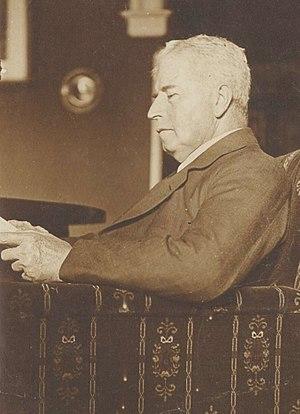
Edmund Barton, né le 18 janvier 1849 à Sydney et mort le 7 janvier 1920 à Medlow Bath est un homme d'État australien qui fut le premier titulaire du poste de Premier ministre d'Australie.